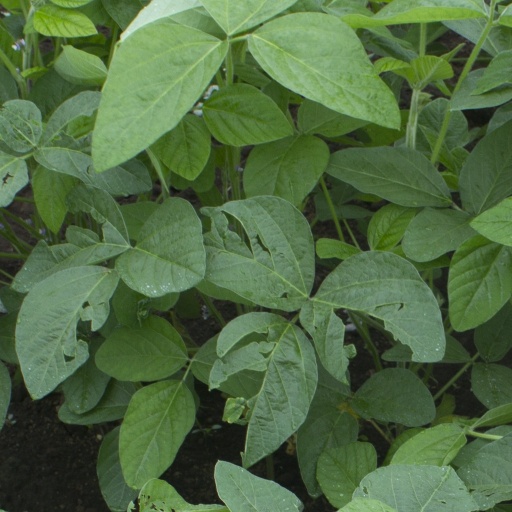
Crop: soybean